USS Maine (1890)

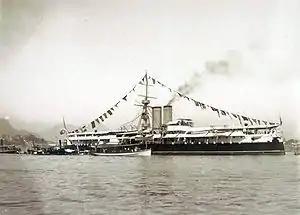
The Brazilian battleship "Riachuelo", which prompted the building of "Maine"

In response to the delivery of the in 1883 and the acquisition of other modern armored warships from Europe by Brazil, Argentina and Chile, the head of the House Naval Affairs Committee, Hilary A. Herbert, stated to Congress: "if all this old navy of ours were drawn up in battle array in mid-ocean and confronted by "Riachuelo" it is doubtful whether a single vessel bearing the American flag would get into port." These developments helped bring to a head a series of discussions that had been taking place at the Naval Advisory Board since 1881. The board knew at that time that the U.S. Navy could not challenge any major European fleet; at best, it could wear down an opponent's merchant fleet and hope to make some progress through general attrition. Moreover, projecting naval force abroad through the use of battleships ran counter to the government policy of isolationism. While some on the board supported a strict policy of commerce raiding, others argued it would be ineffective against the potential threat of enemy battleships stationed near the American coast. The two sides remained essentially deadlocked until "Riachuelo" manifested.